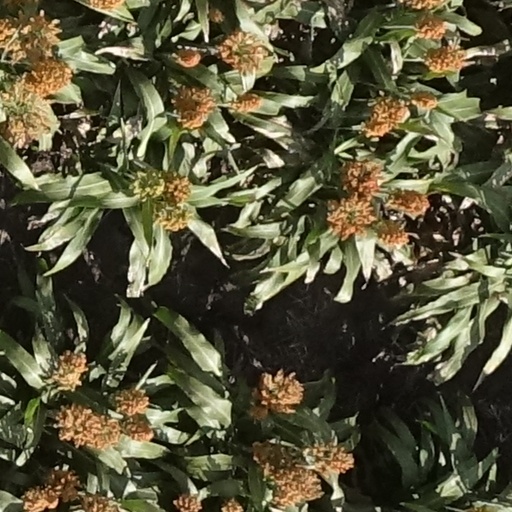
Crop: sorghum